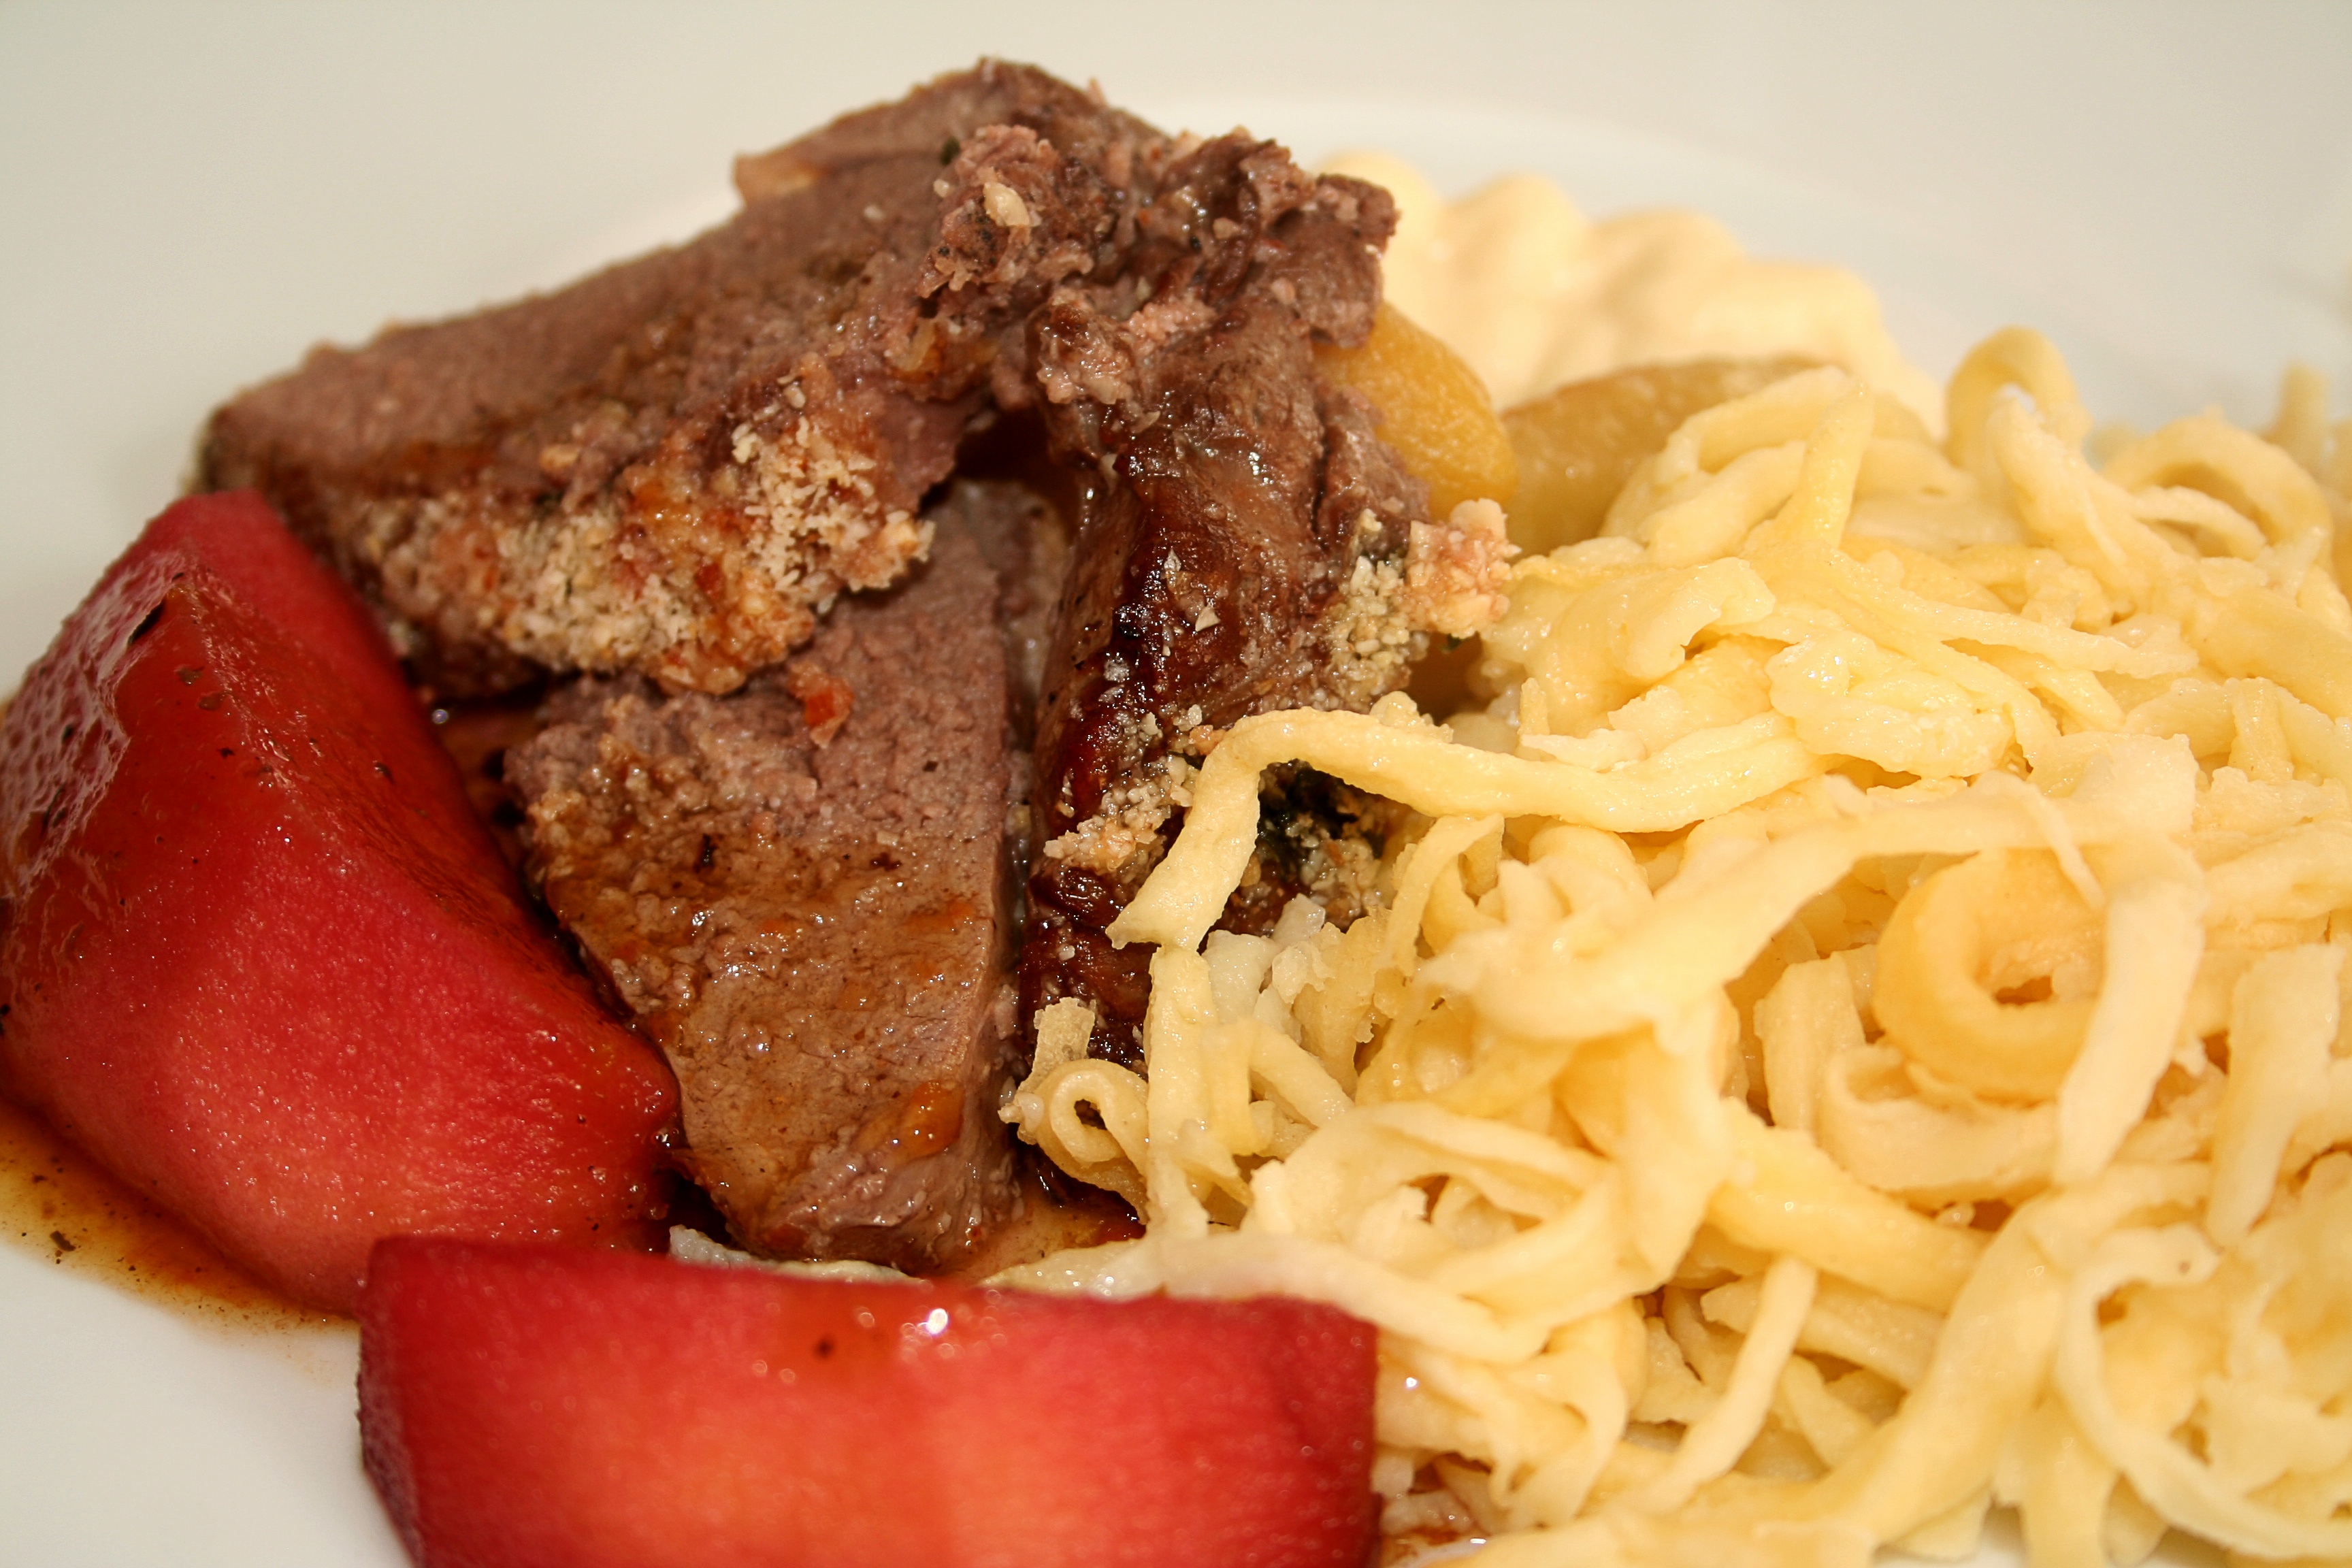
dish, meal, food, produce, menu, eat, meat, lunch, cuisine, delicious, pasta, main course, loin, fillet, sp tzle